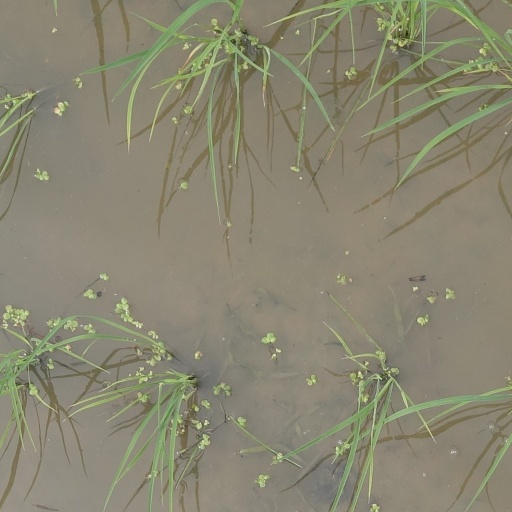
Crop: rice